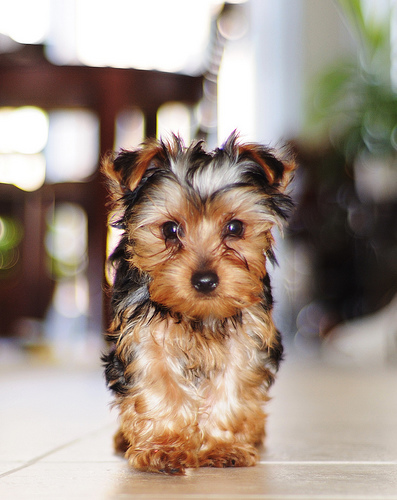
Animal: dog
Breed: yorkshire_terrier